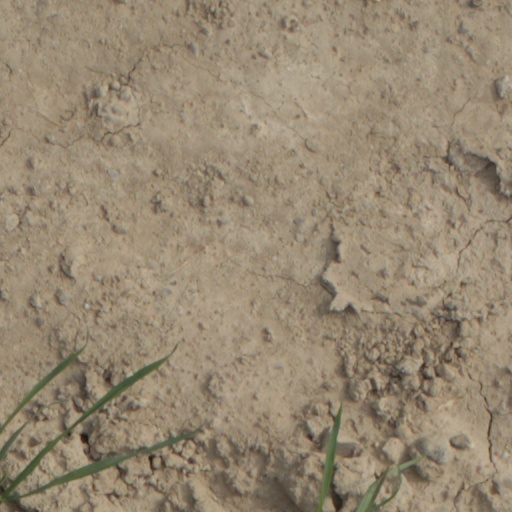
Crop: wheat